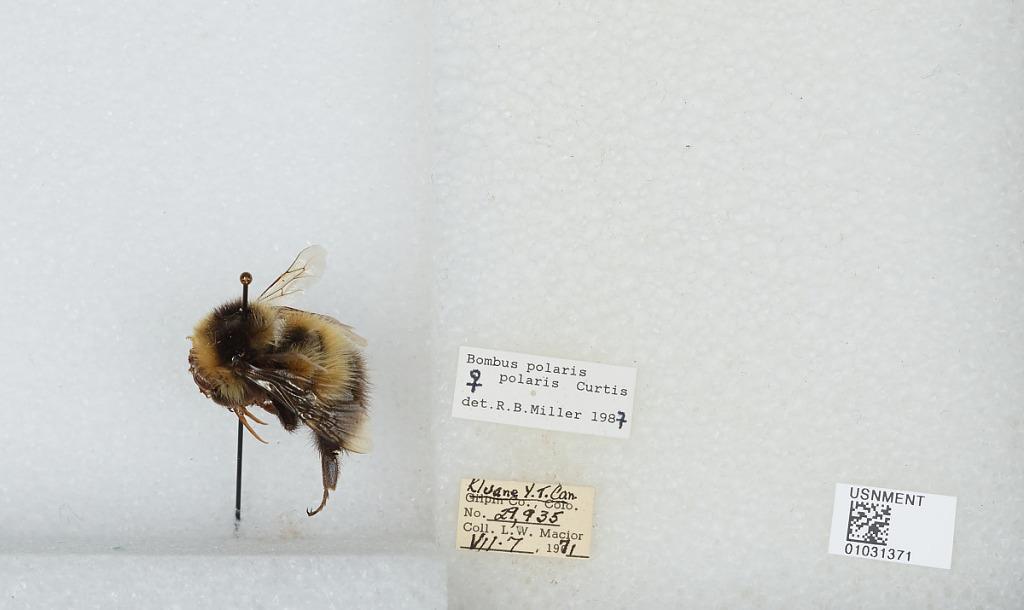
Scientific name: Bombus (Alpinobombus) polaris Curtis
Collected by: L. Macior
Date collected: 1971-7-7
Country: Canada
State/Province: Yukon Territory
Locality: Kluane
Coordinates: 60.75, -139.5
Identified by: Miller, R. B.